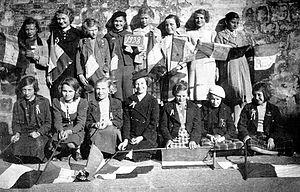
Classe du certificat d'études primaires à Barlin en 1938
Le certificat d'études primaires était un diplôme sanctionnant la fin de l'enseignement primaire élémentaire en France et attestant ainsi l'acquisition des connaissances de base.